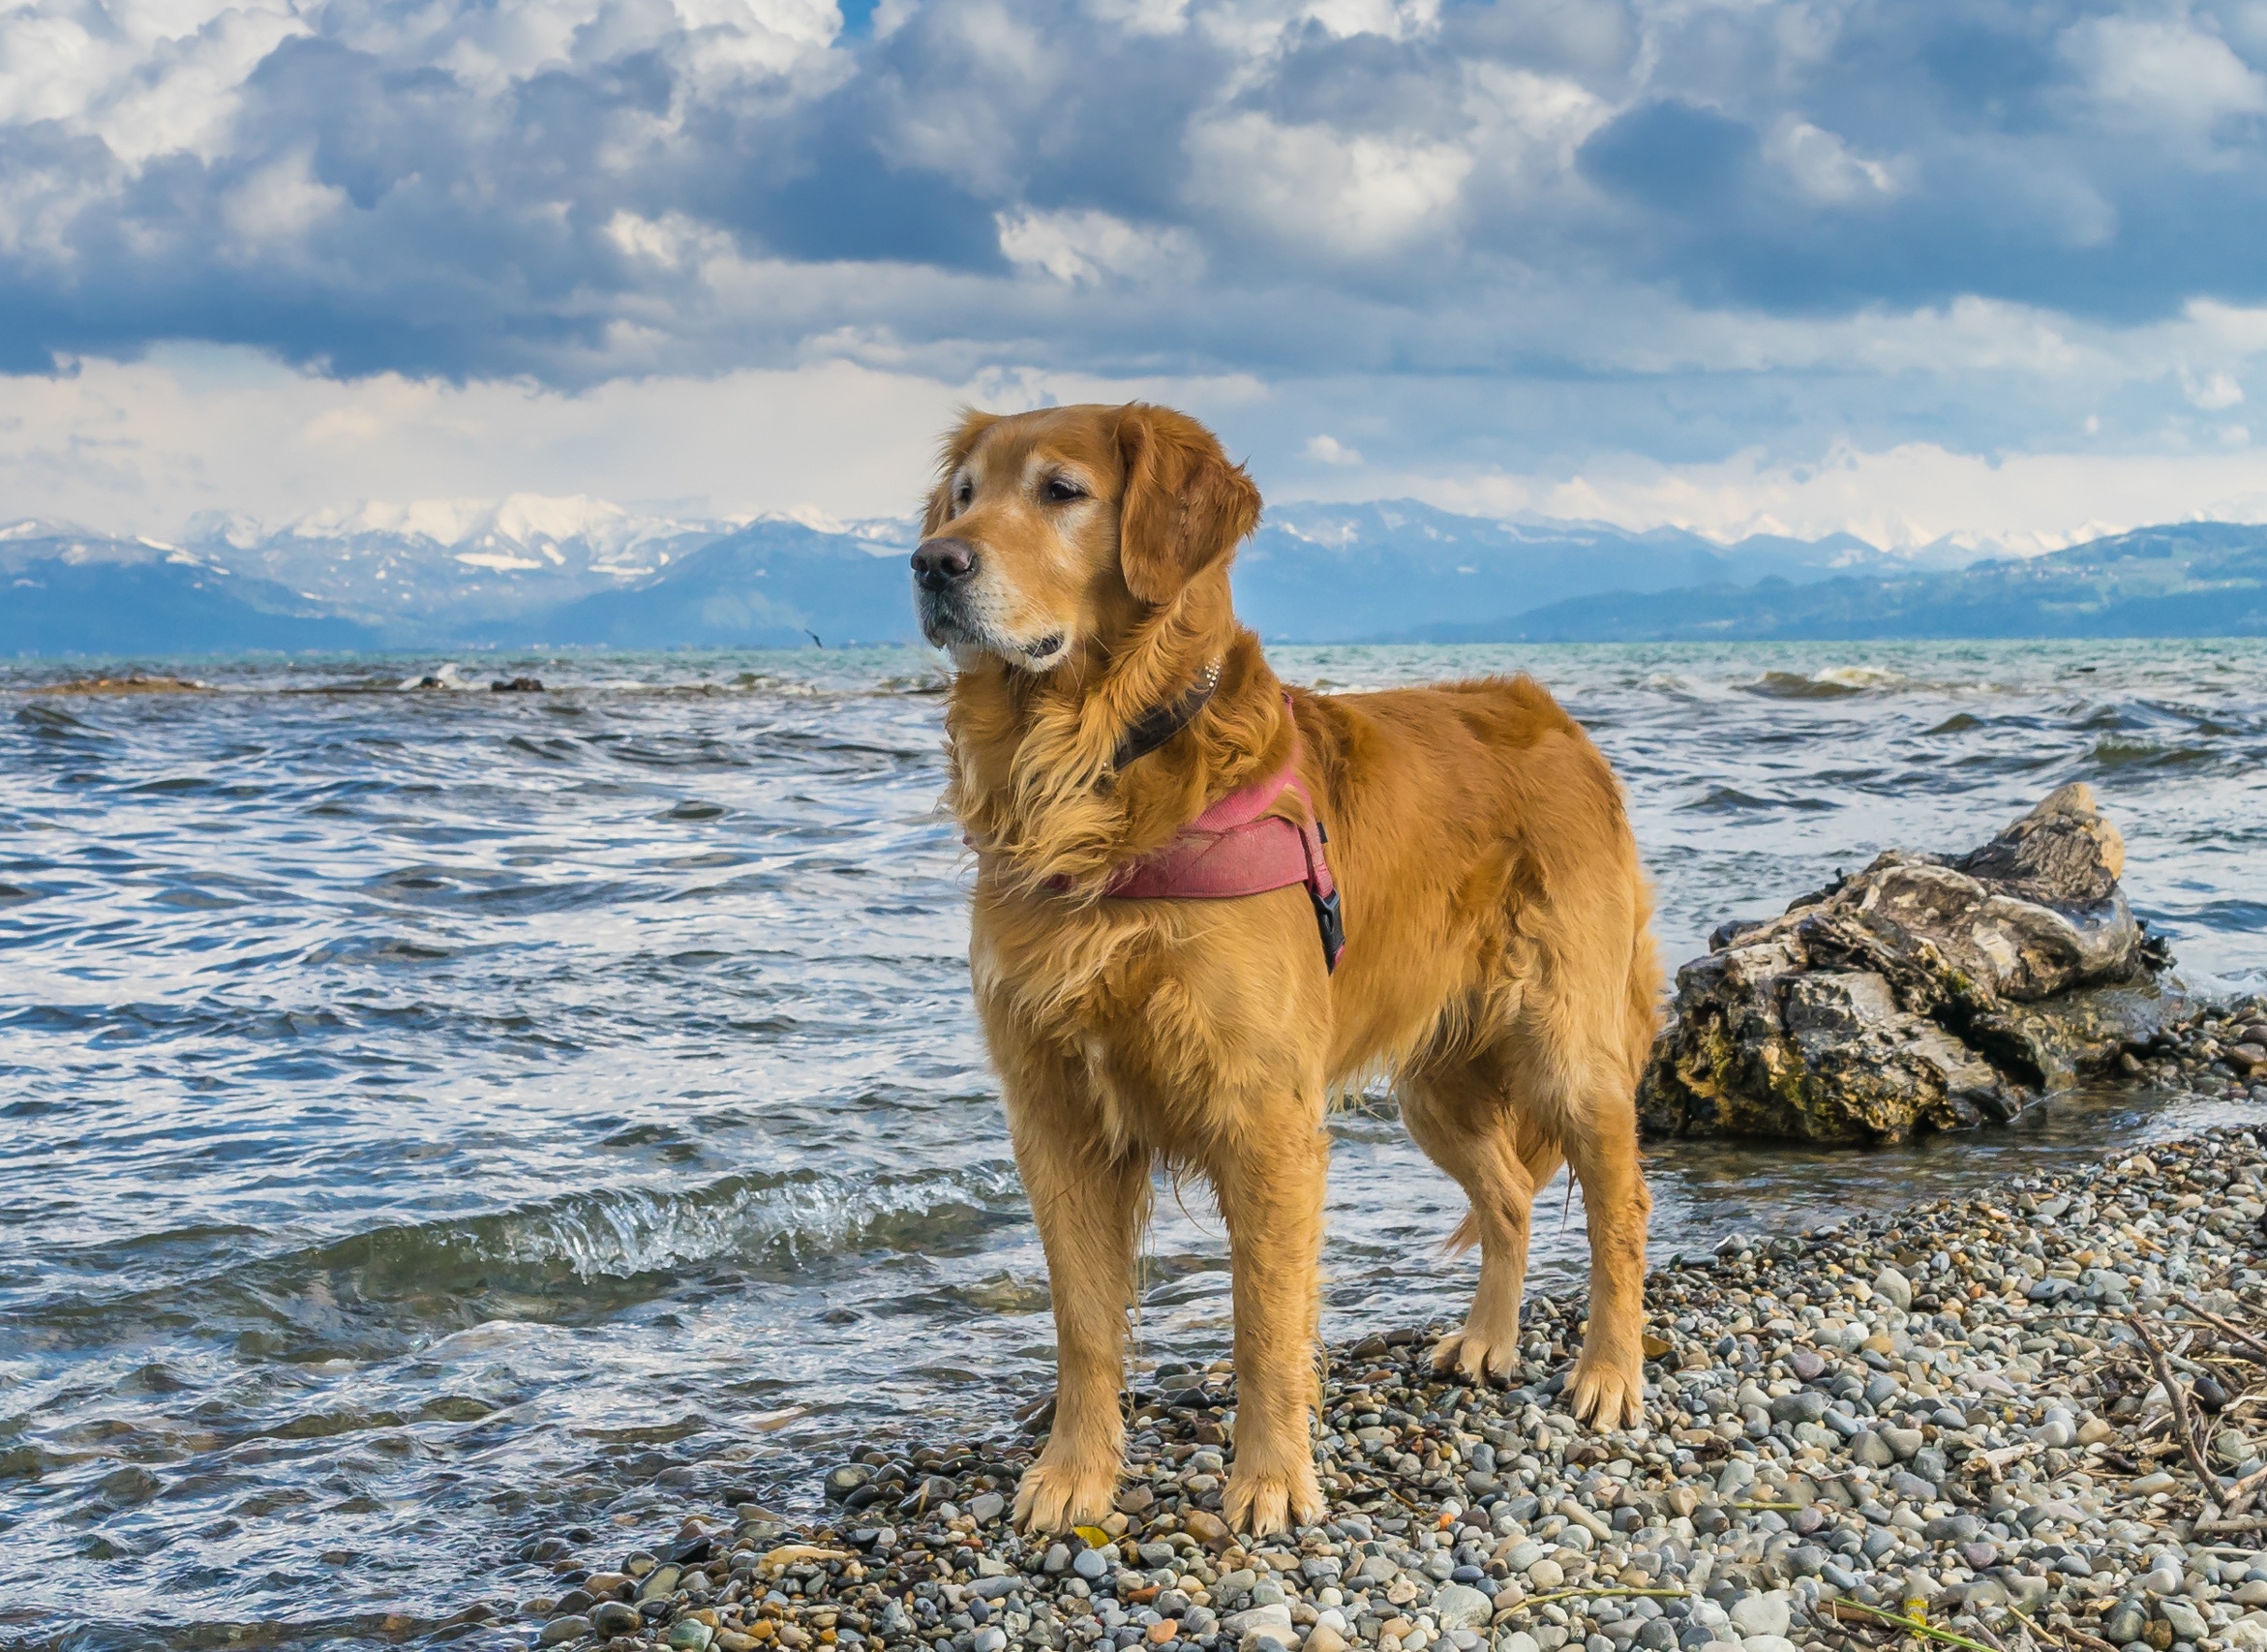
beach, sea, winter, hair, play, sweet, dog, animal, cute, fur, mammal, sunny, golden retriever, head, vertebrate, labrador retriever, retriever, animal portrait, lake constance, most beach, street dog, dog like mammal, nova scotia duck tolling retriever